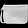
Label: Bag